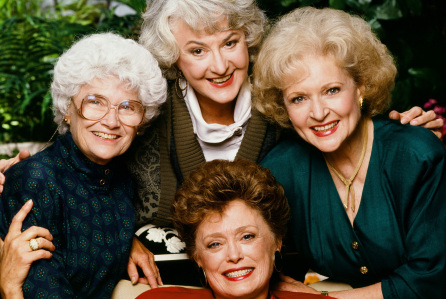
Gender: women